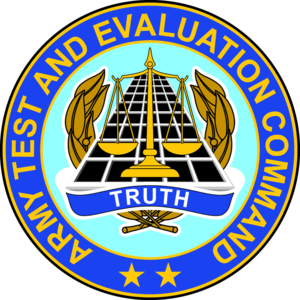
L’U.S. Army Test and Evaluation Command est l'un des 11 direct reporting units de la U.S. Army basé à Arlington, Virginie.